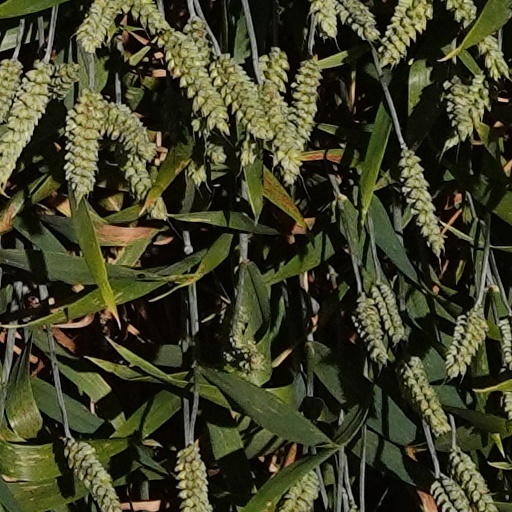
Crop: wheat